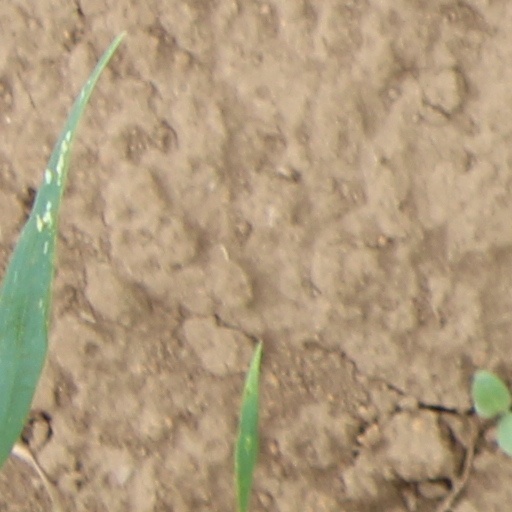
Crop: wheat